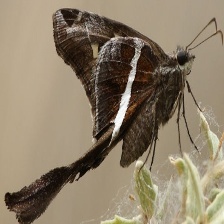
Species: METALMARK